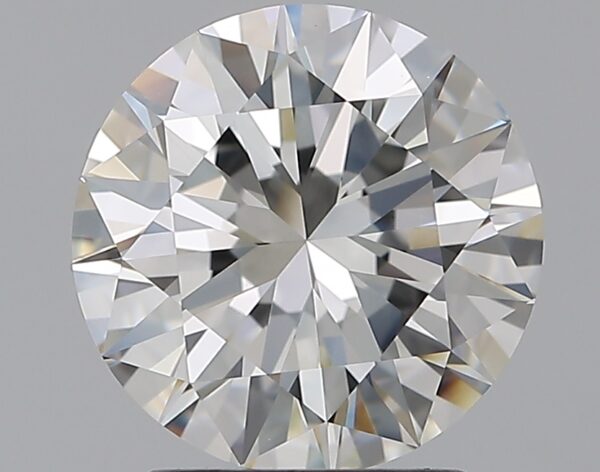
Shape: round
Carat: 2
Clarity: VVS1
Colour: G
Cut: EX
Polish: EX
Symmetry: EX
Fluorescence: N
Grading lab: GIA
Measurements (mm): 8.12 x 8.18 x 4.94